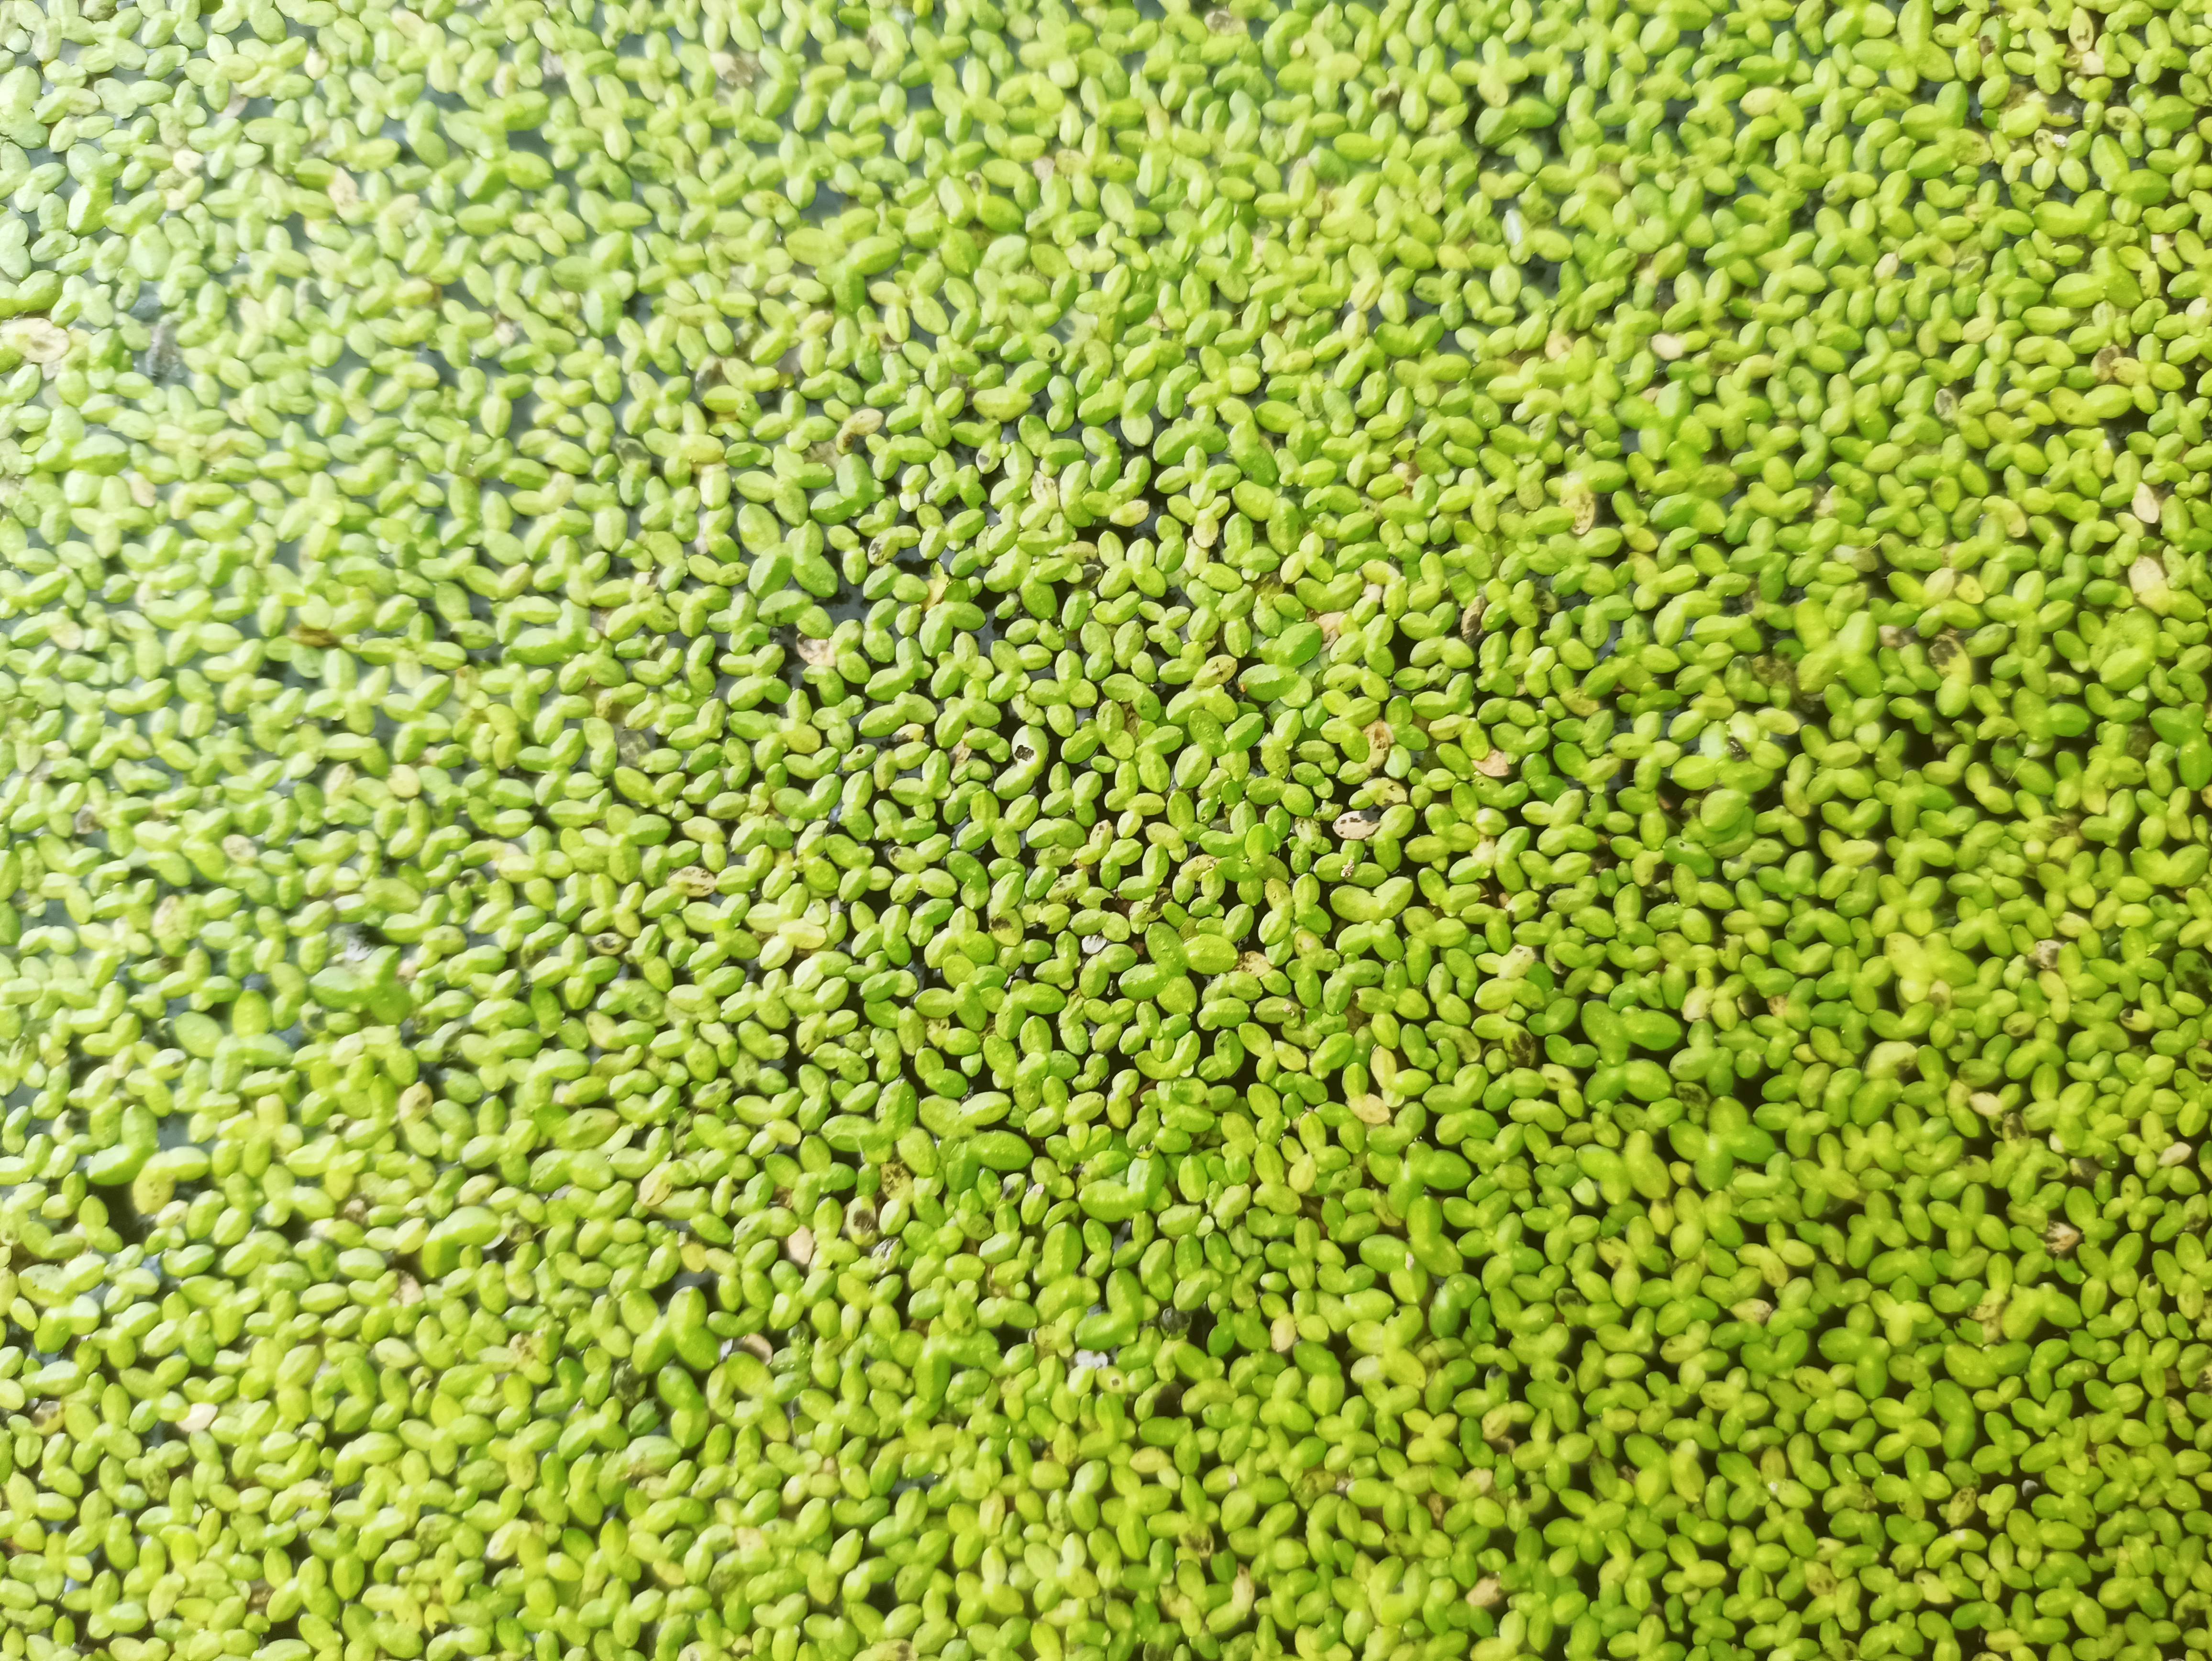
Species: Common Duckweeds (Lemna minor)